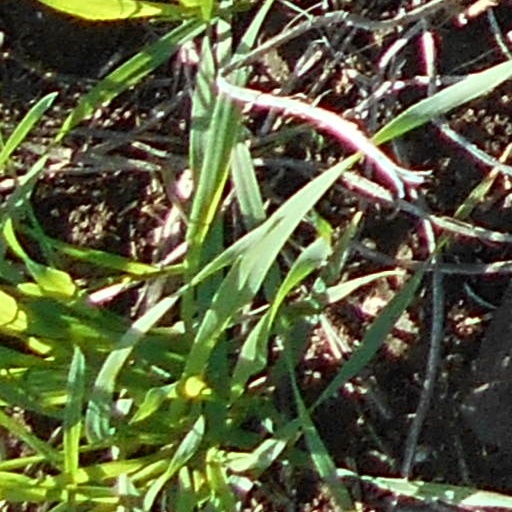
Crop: wheat